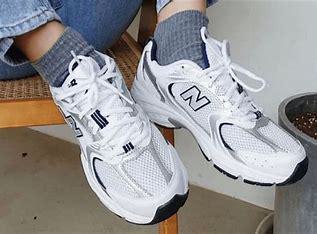
Brand: New
Model: Balance New Balance 530